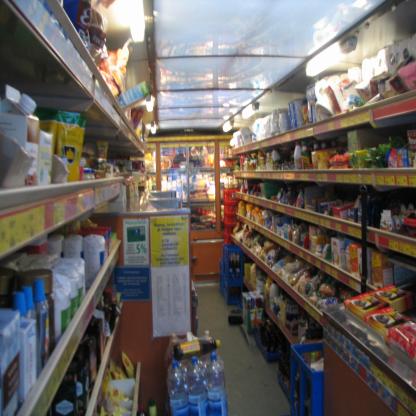
Scene: Indoor